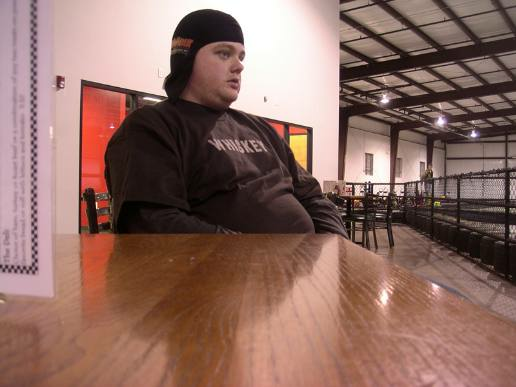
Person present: Yes